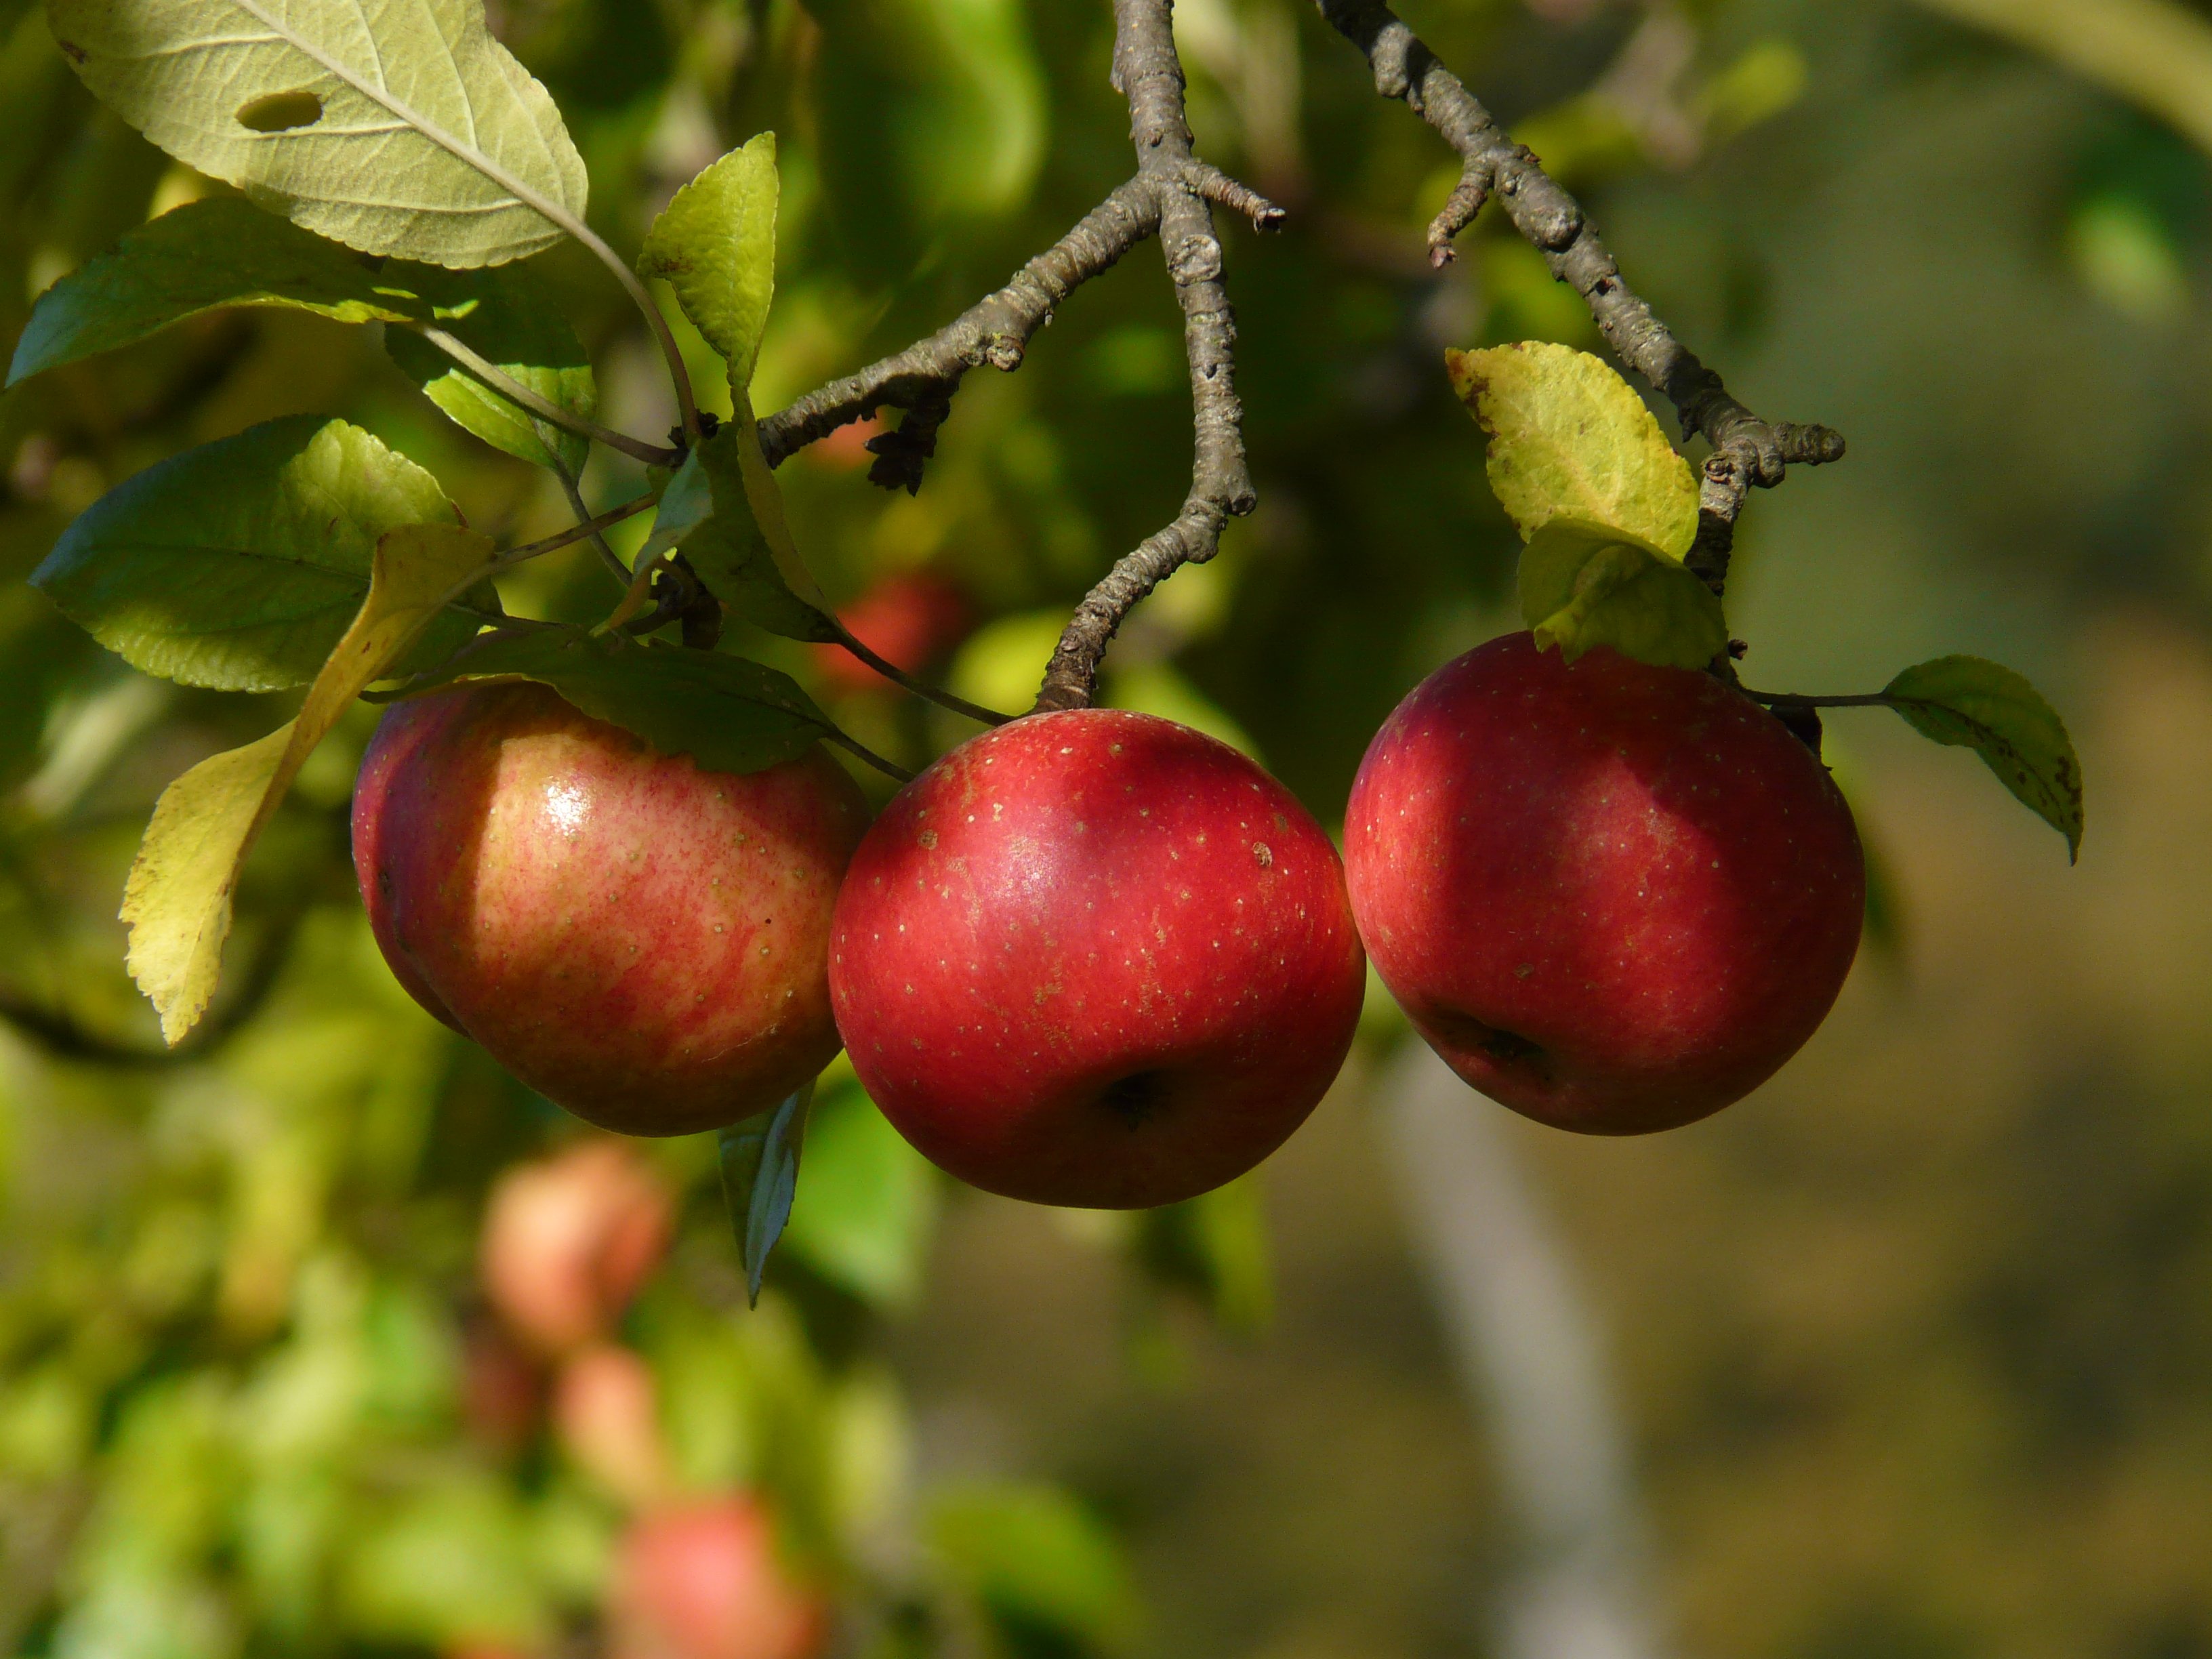
apple, branch, plant, fruit, flower, orchard, ripe, food, red, harvest, produce, autumn, healthy, delicious, pick, vitamins, frisch, apple tree, flowering plant, rose family, nutrients, acerola, malpighia, land plant